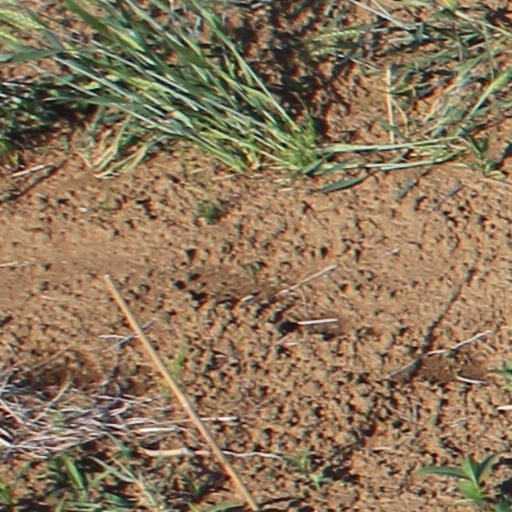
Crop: wheat